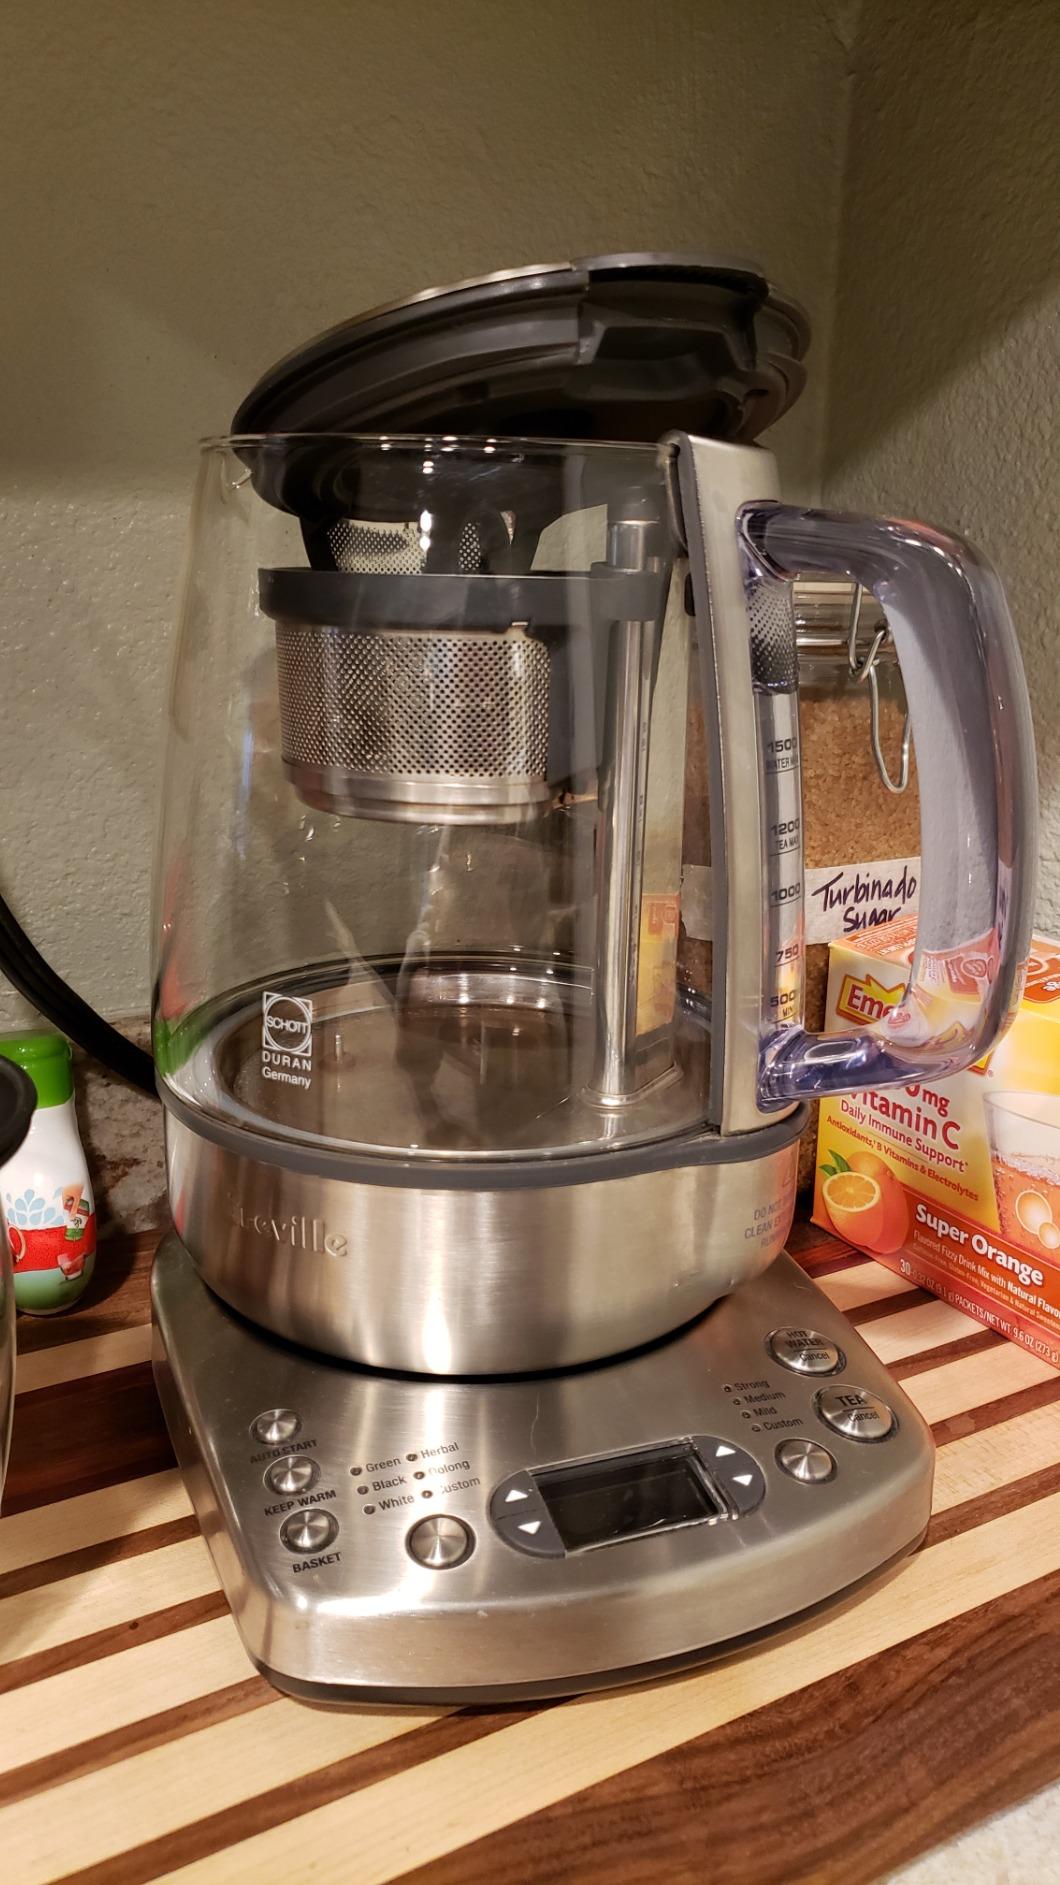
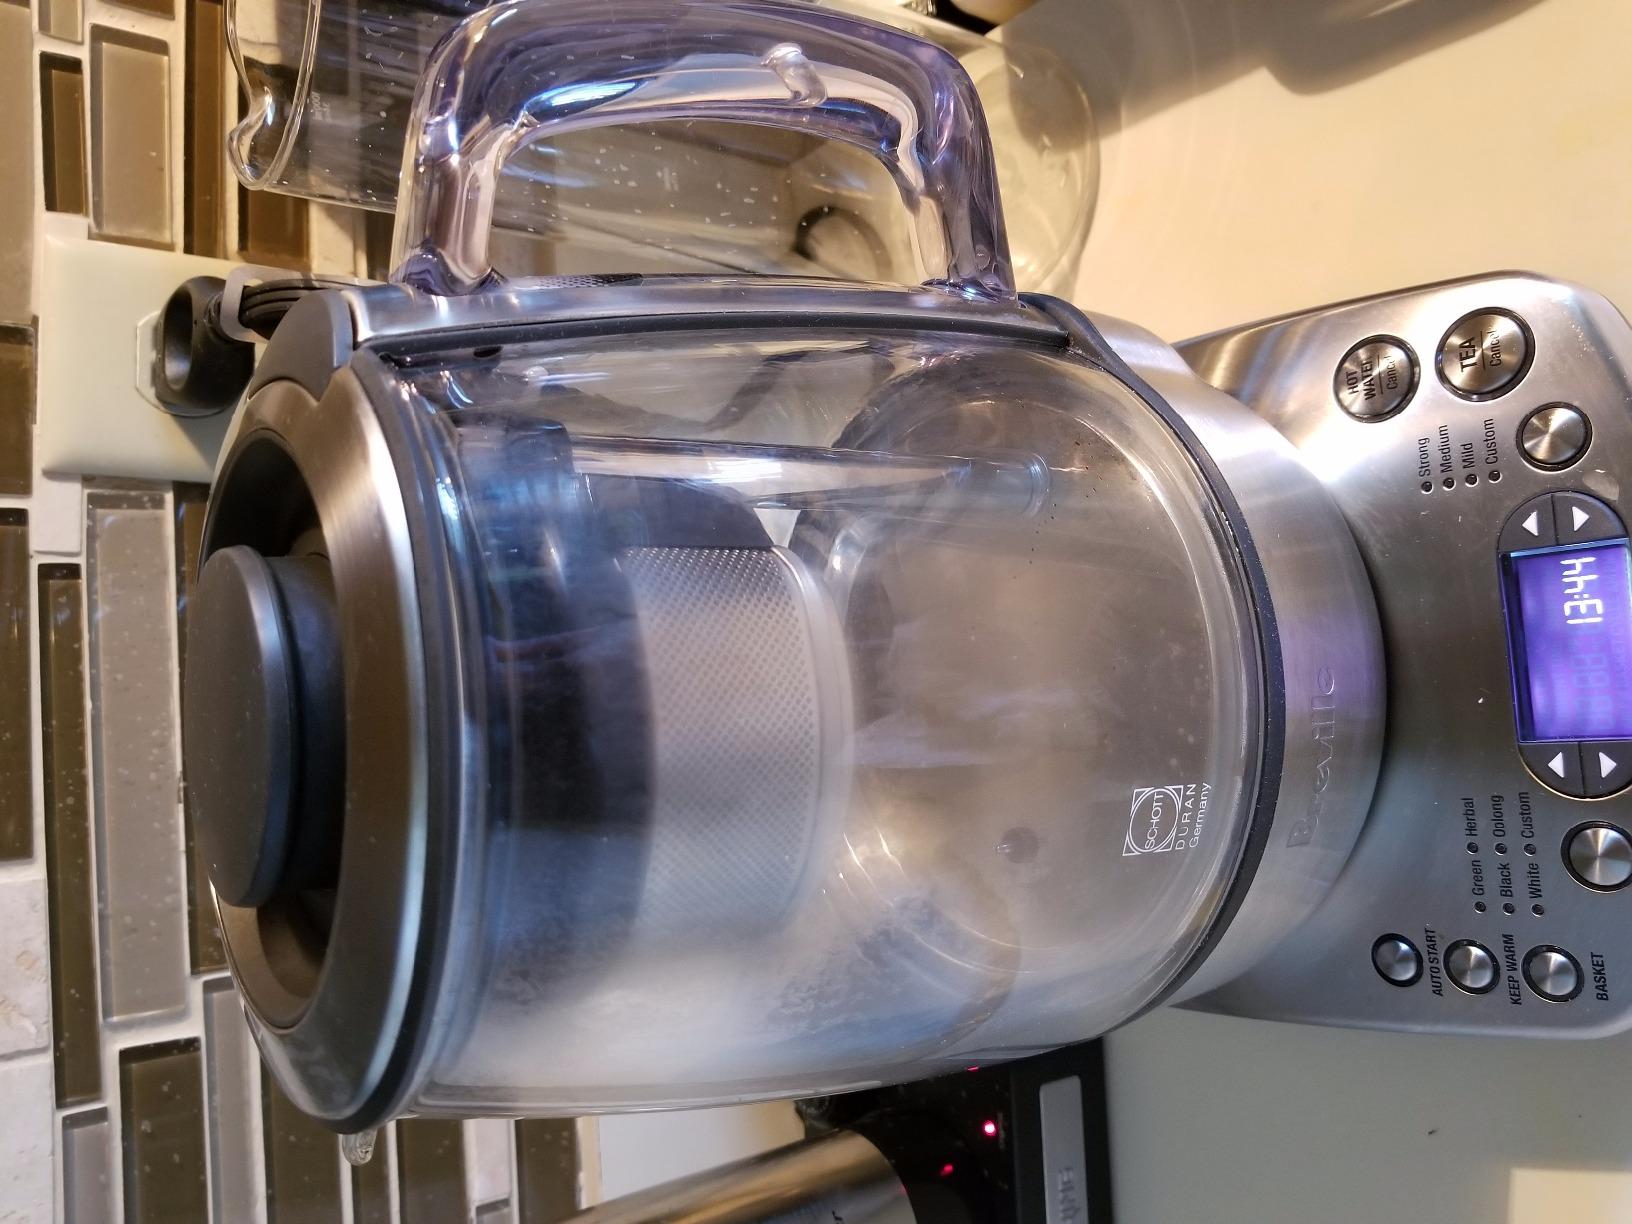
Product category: items_tea
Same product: yes